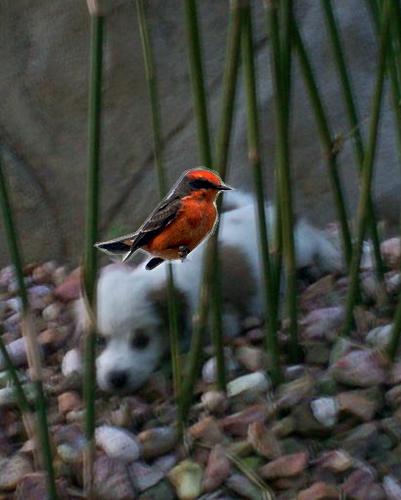
Bird species: Vermilion_Flycatcher
Bird type: landbird
Background: land